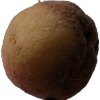
Label: peach